Kangaroo (2007 film)

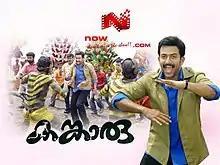

Kangaroo is a 2007 Indian Malayalam-language action comedy film directed by Raj Babu, starring Prithviraj Sukumaran, Jayasurya, and Kavya Madhavan. The screenplay was written by J. Pallassery based on a story by Anil Raj. This film was an average hit in 2007.